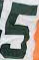
Number: 5